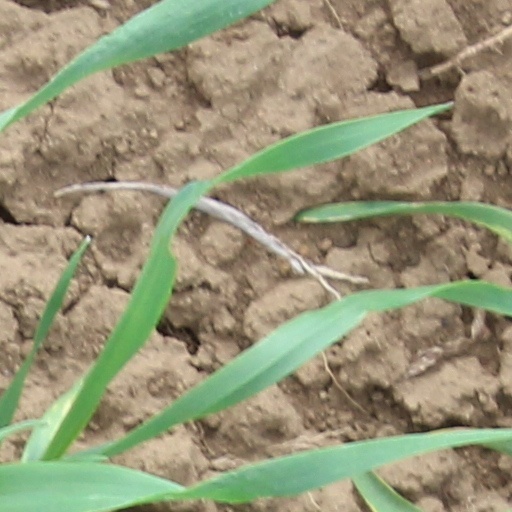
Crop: wheat